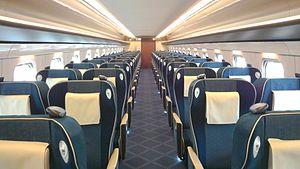
Les Shinkansen série E7 et série W7 sont des rames automotrices électriques à grande vitesse qui sont exploitées au Japon sur la ligne Shinkansen Hokuriku depuis le 15 mars 2014 et sur la ligne Shinkansen Jōetsu depuis le 16 mars 2019.